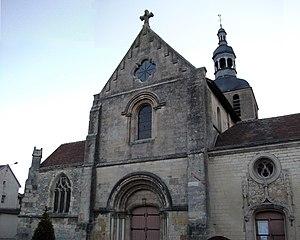
Église Sainte-Macre de Fismes .
L' Église de Fismes est un édifice classé aux monuments historiques construite du XIIᵉ au XVIIᵉ siècle qui est dédiée à Macre de Fismes.